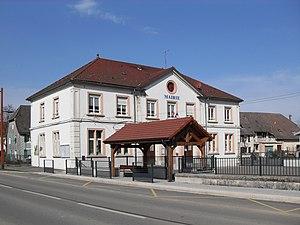
La mairie de Sermamagny
Sermamagny est une commune française située dans le département du Territoire de Belfort en région Bourgogne-Franche-Comté. La commune est administrativement rattachée au canton de Valdoie. Ses habitants sont appelés les Sermamagniens.